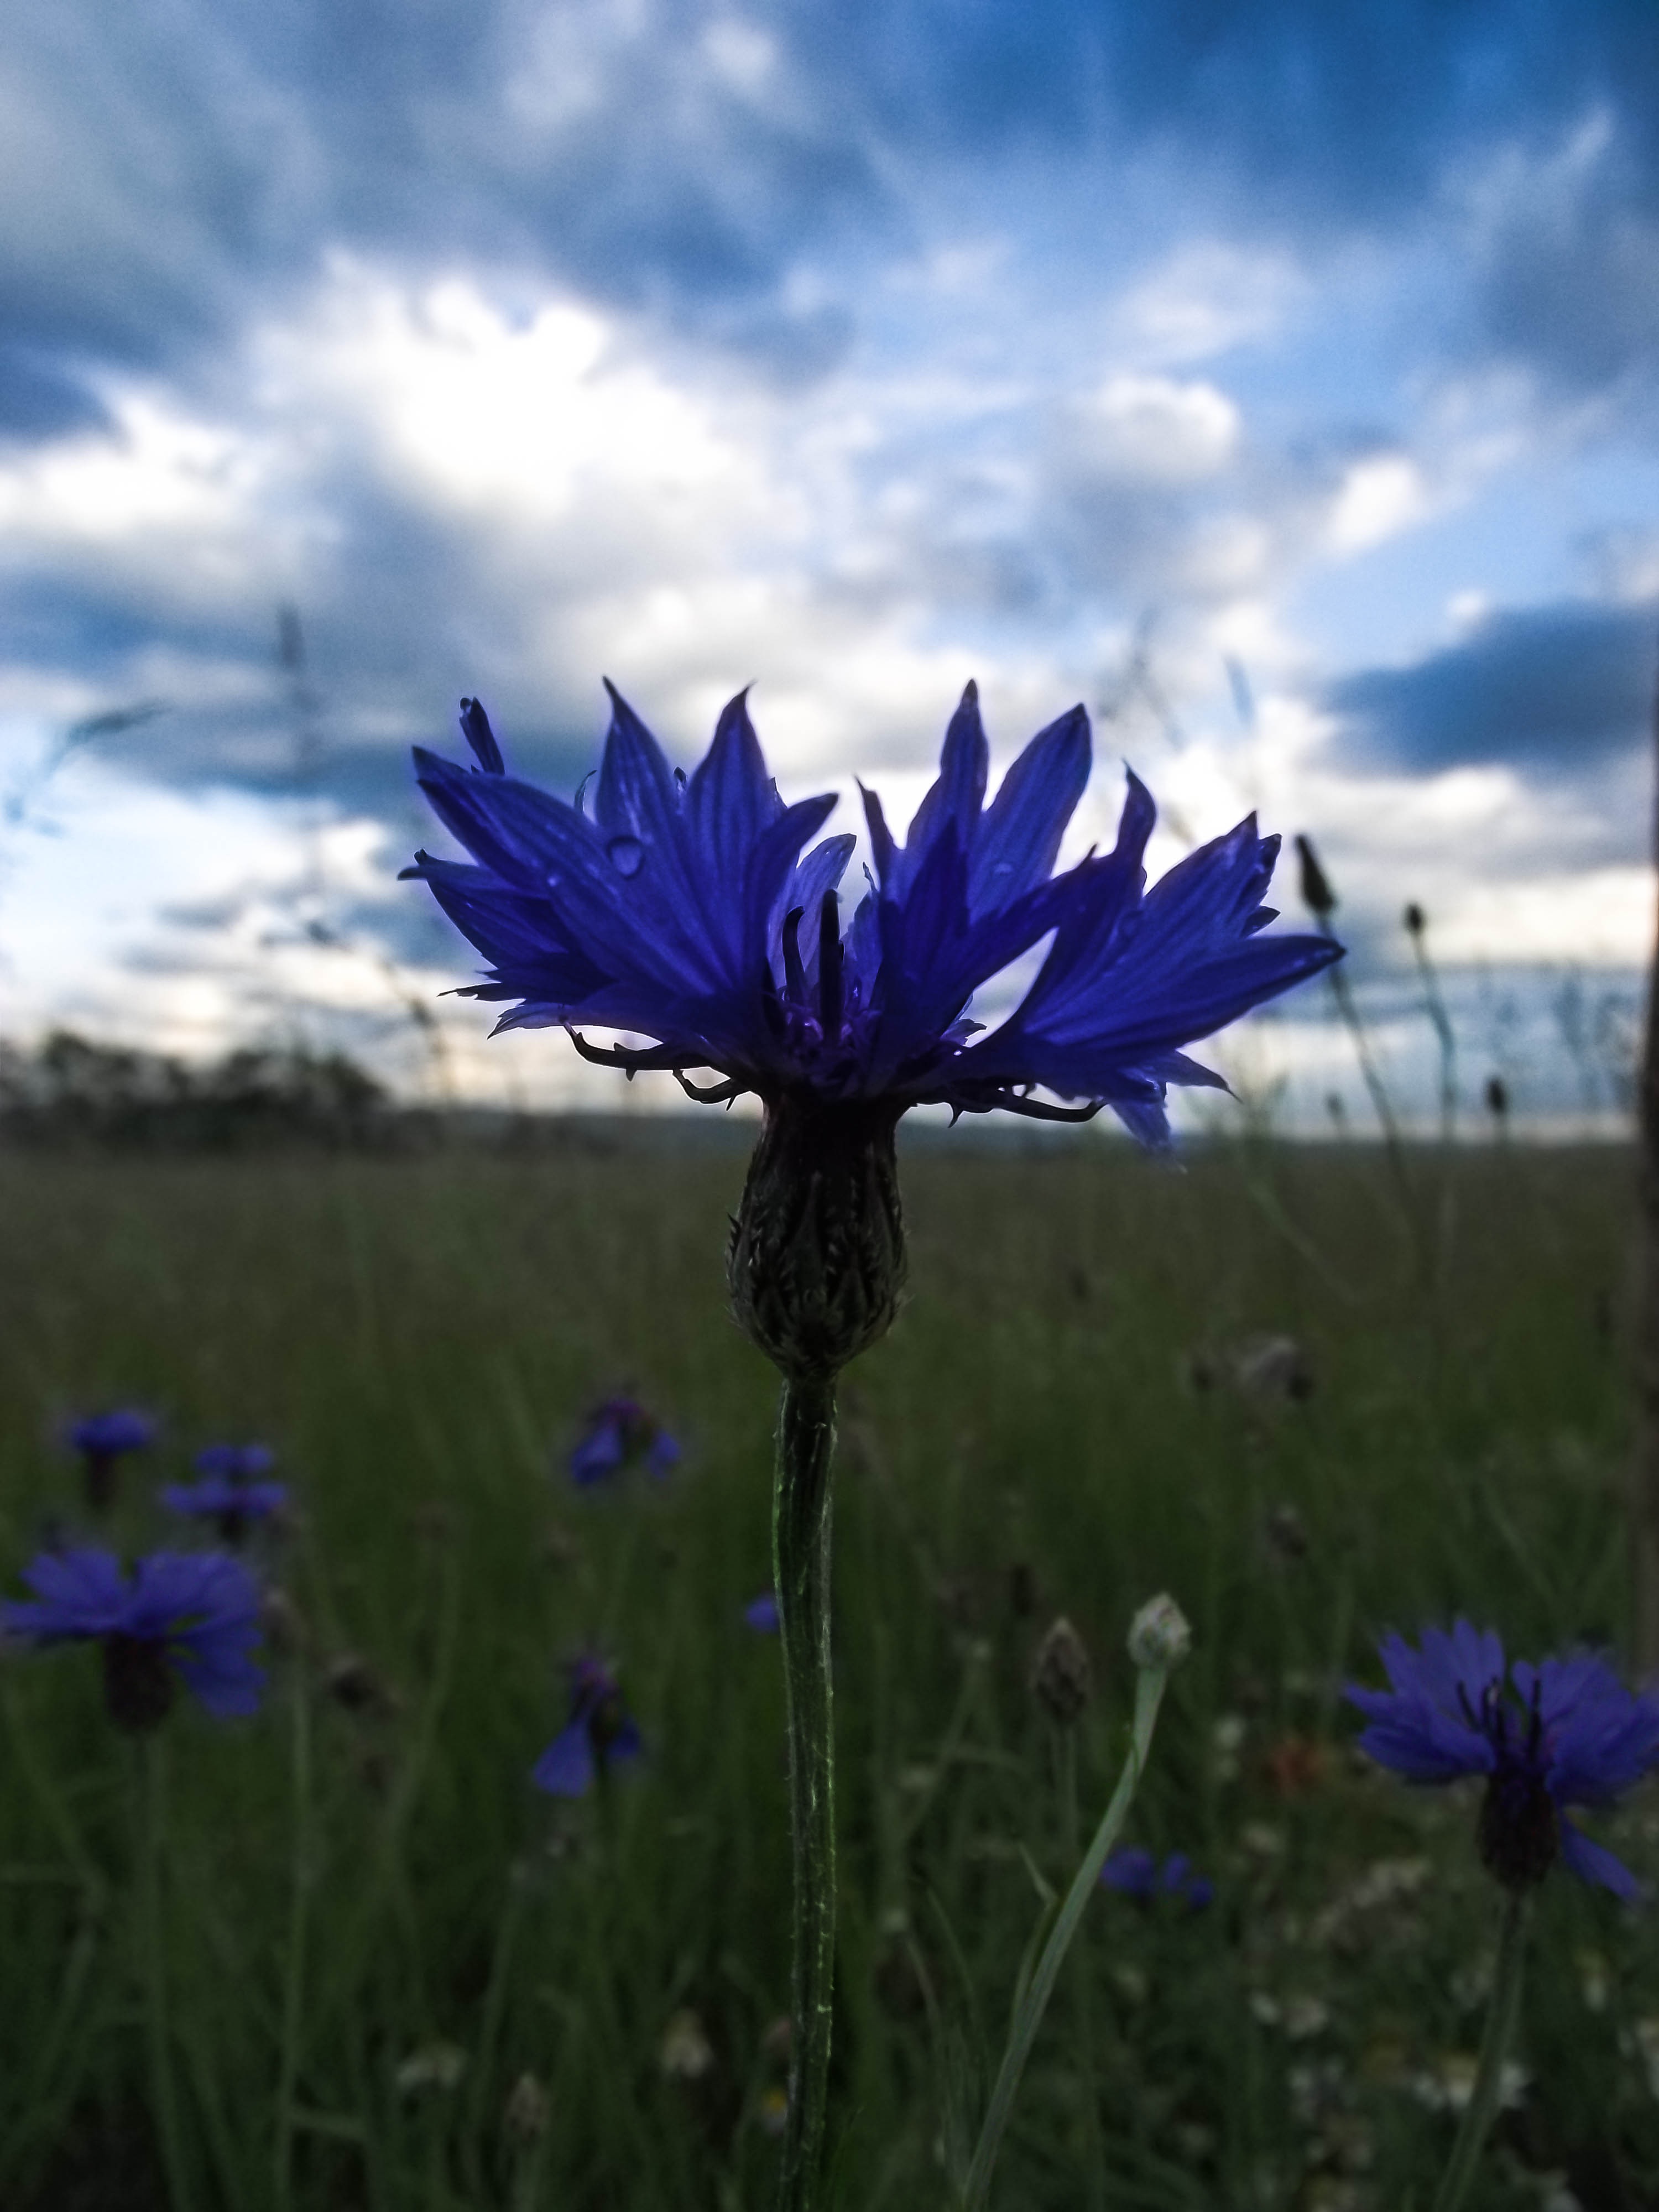
landscape, nature, grass, blossom, light, plant, sky, field, meadow, prairie, flower, petal, bloom, spring, weather, blue, garden, close, flora, wildflower, cornflower, clouds, mood, sunny day, flowering plant, daisy family, even, land plant